Front Page Sports: Ski Racing

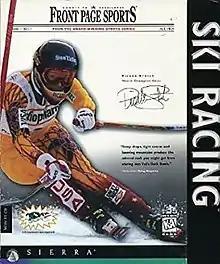

Front Page Sports: Ski Racing is a 1997 video game from Dynamix. The game was later repackaged by publisher Sierra Sports as simply Ski Racing. It was followed by "".